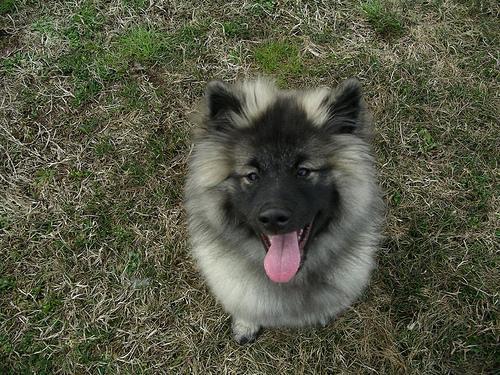
keeshond